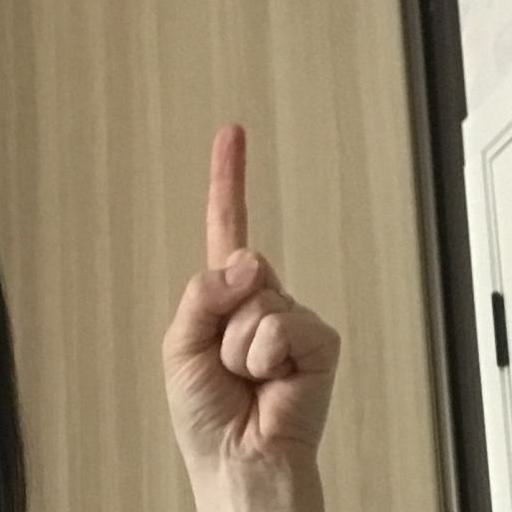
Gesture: one